Jafar Jabbarli Monument

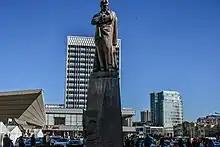
Jafar Jabbarli monument

Jafar Jabbarli Monument is a monument to the Azerbaijani poet and dramatist Jafar Jabbarli (1899–1934), located on Jafar Jabbarli Square in the capital of Azerbaijan, Baku, not far from the entrance to the 28 May metro station. The monument was made of pink granite by the sculptor Mir-Ali Mir-Gasimov. It was installed in 1982. The architect of the monument is Yusif Kadymov.